Interstate 96

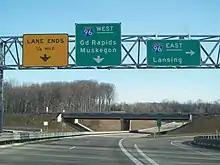
Photograph of the

From the crossing south of Davison, I-96 runs parallel to Grand River Avenue southeasterly with eight lanes total. The two run together as far as the interchange with I-94 (Edsel Ford Freeway) near Bishop Park. I-96 turns more south-southeasterly there through residential neighborhoods on Detroit's southeastern side. I-96 terminates at an interchange that connects it to I-75 (Fisher Freeway) and to the Ambassador Bridge.